Elke Mackenzie

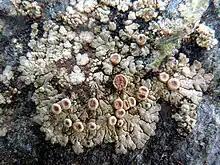
"Placopsis lambii" is one of several species named in honour of Mackenzie.

In 1953, Mackenzie was offered the directorship of the Farlow Herbarium of Cryptogamic Botany by Harvard University, and she left Canada. Mackenzie met Vernon Ahmadjian in 1955 when they both took a marine botany course at the Marine Biological Laboratory in Woods Hole, Massachusetts. Their shared passion for lichens led to Ahmadjian enrolling as Mackenzie's first graduate student at Harvard the following year.